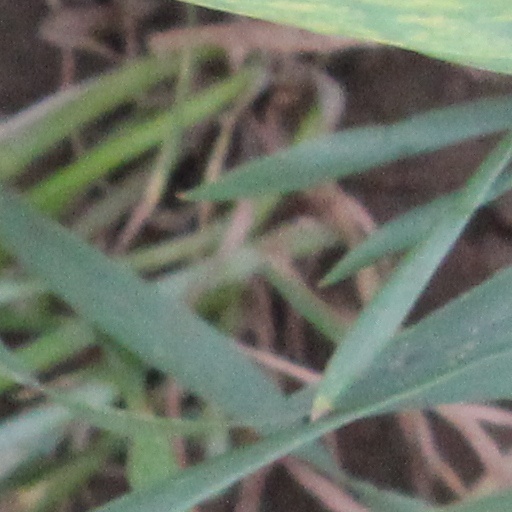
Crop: wheat